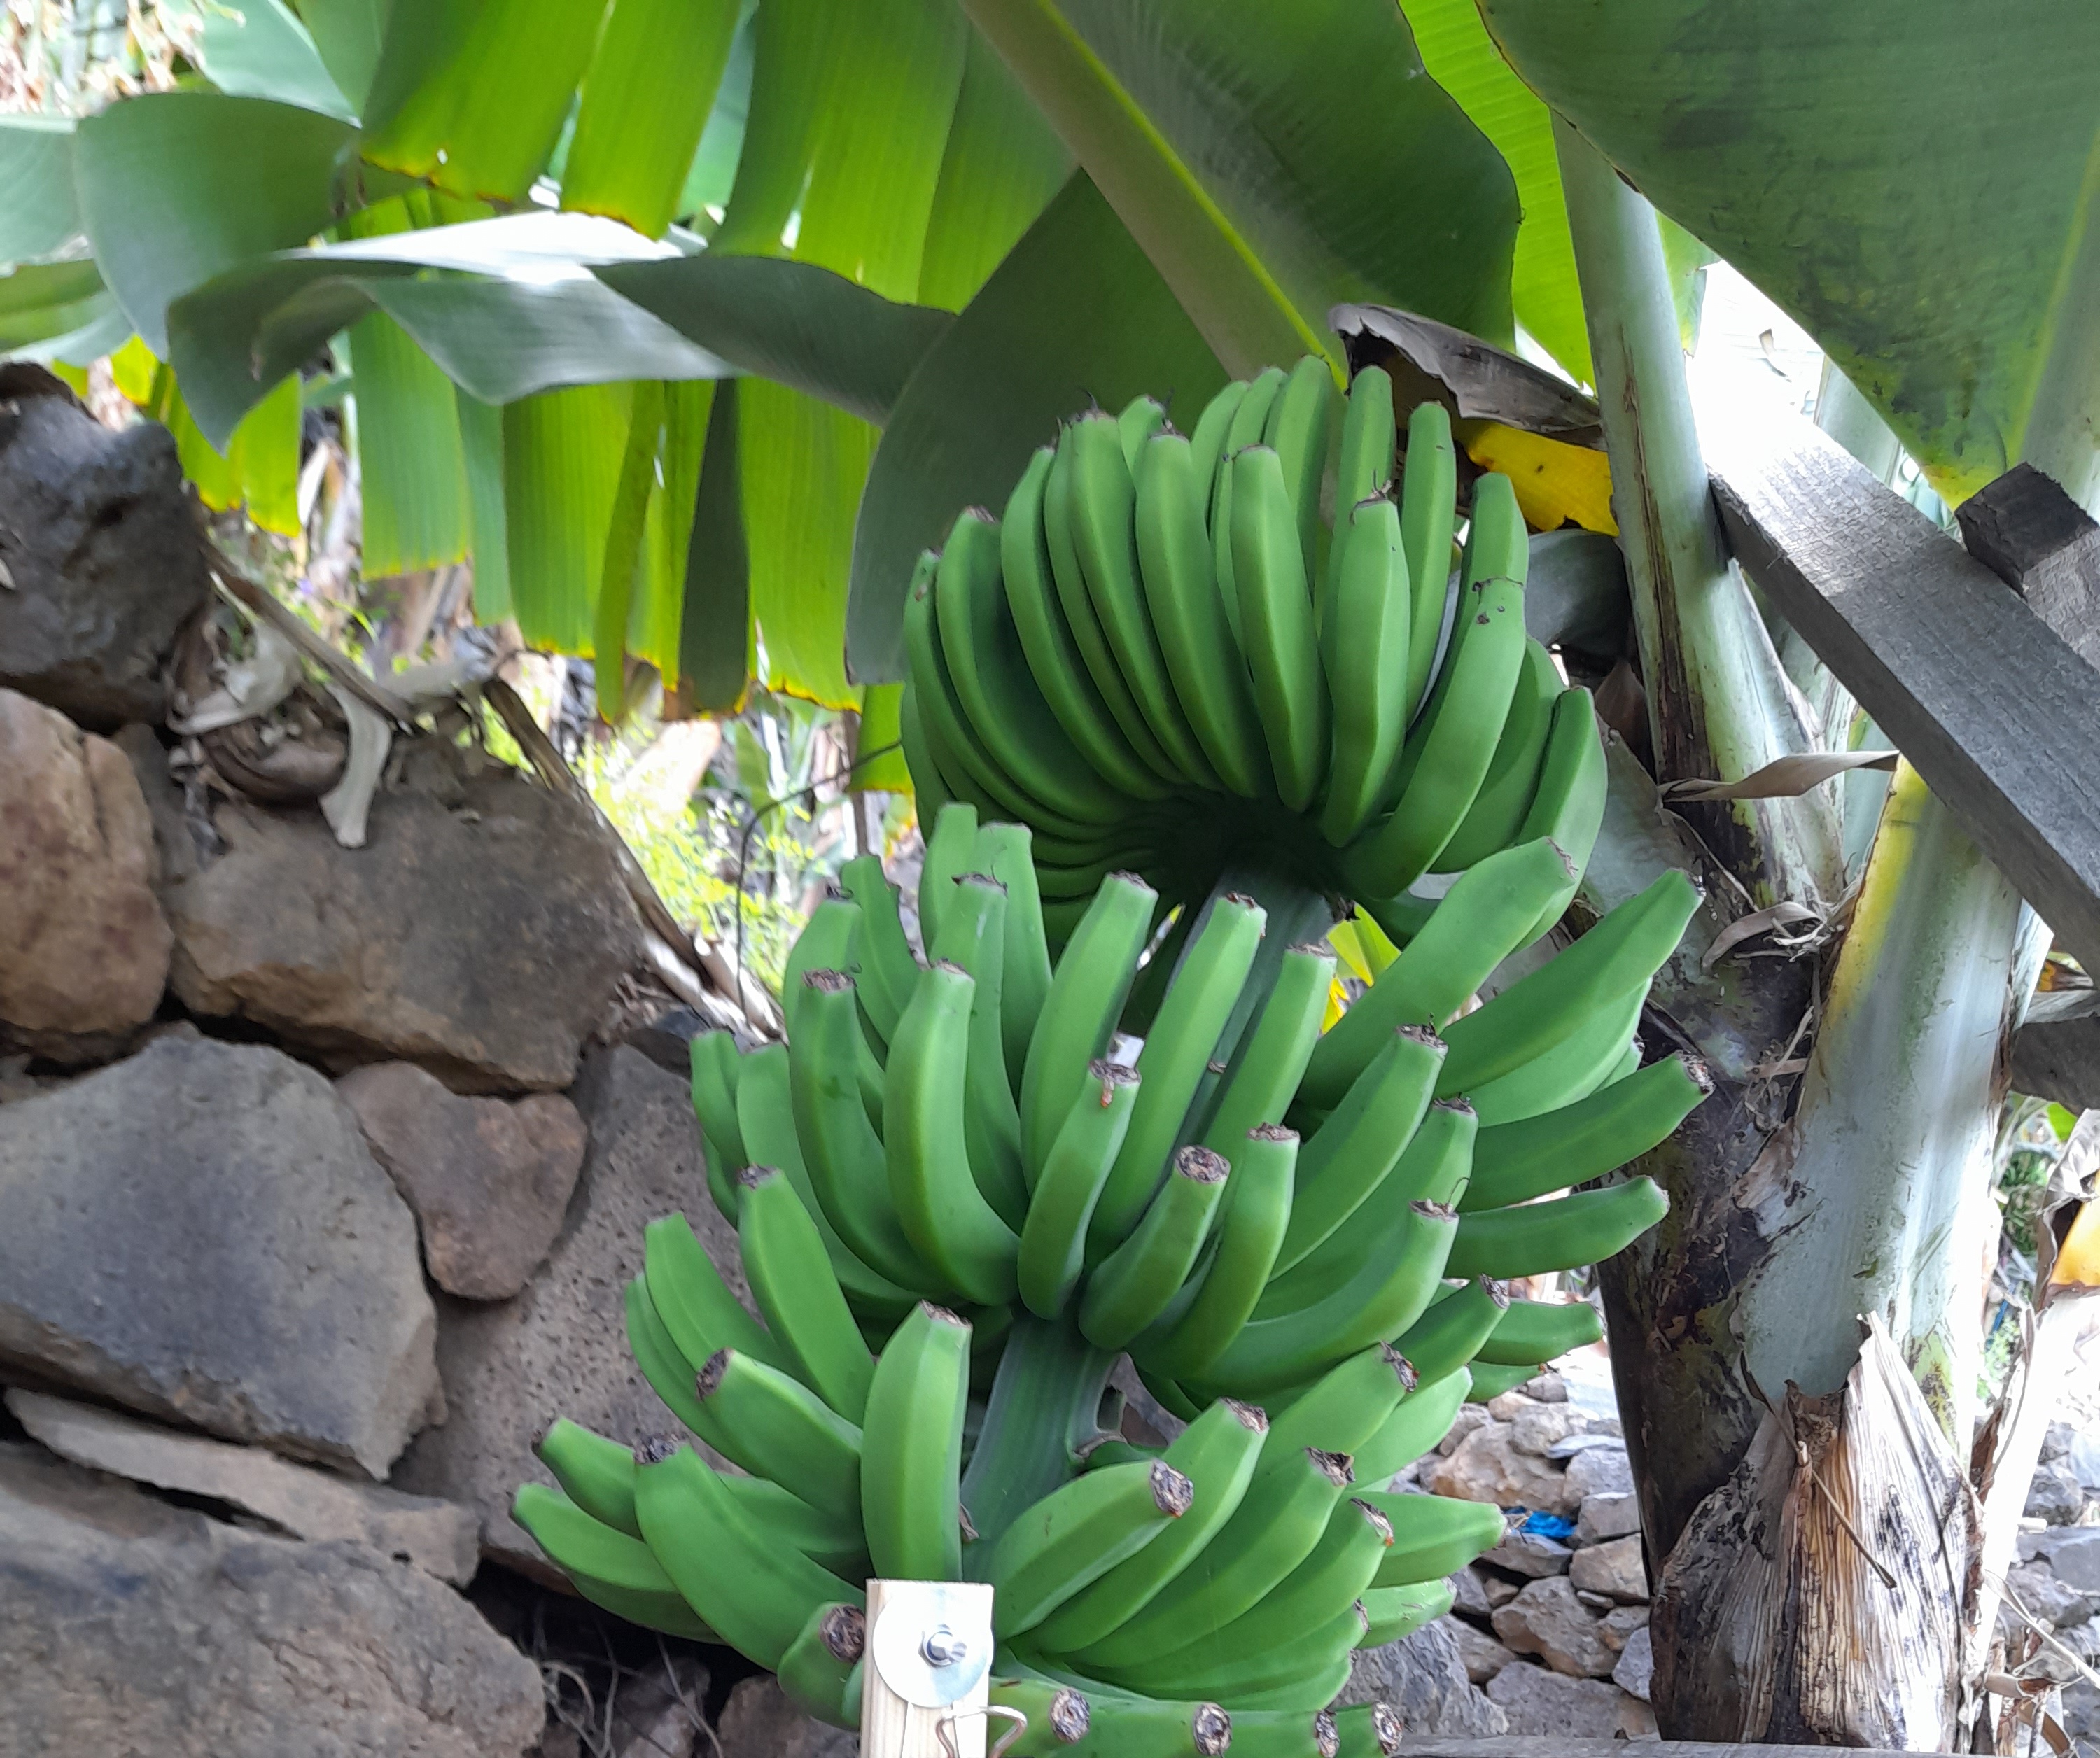
Label: Keep